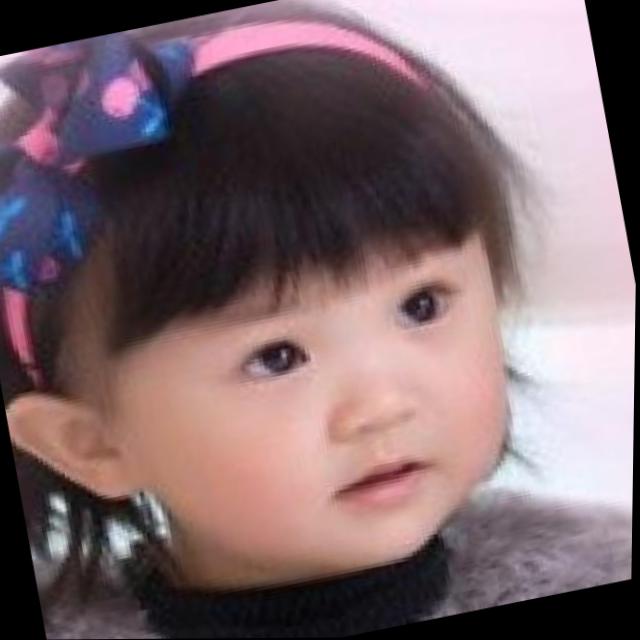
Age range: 0-12